Rice University

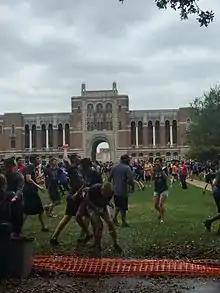
Rice University students participating in the Beer Bike water balloon fight in front of the Sallyport

Rice is a medium-sized, highly residential research university. The majority of enrollments are in the full-time, four-year undergraduate program emphasizing arts & sciences and professions. There is a very high level of research activity. It is accredited by the Southern Association of Colleges and Schools as well as the professional accreditation agencies for engineering, management, and architecture.